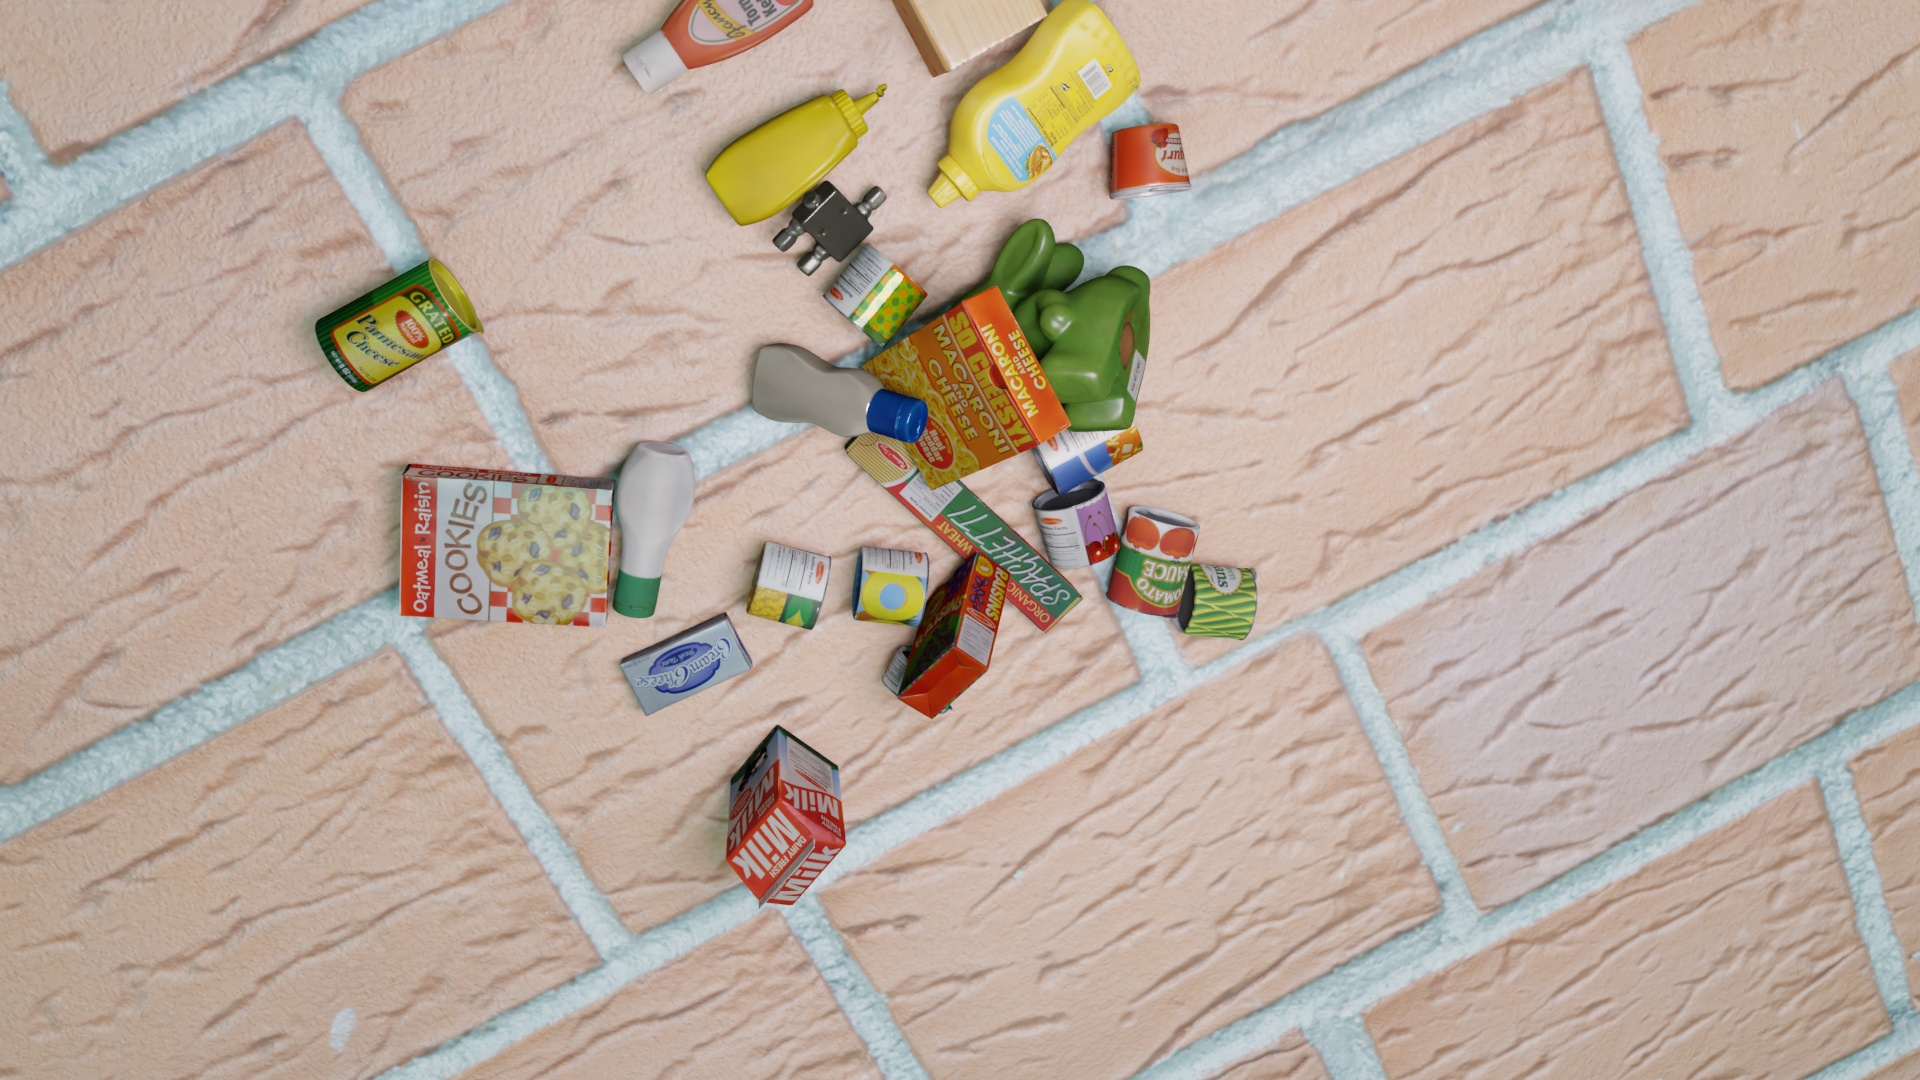
Question:
What are the eight normalized (x, y) image coordinates between 0 and 1 for the cuboid corners of the box of oatmeal-raisin cookies? Your answer should be a list of normalized (x, y) image coordinates between 0 and 1 with bottom face first then top face, all counter-clockwise.
Answer: [(0.316667, 0.567593), (0.314583, 0.582407), (0.31875, 0.451852), (0.320833, 0.441667), (0.211458, 0.556481), (0.205729, 0.571296), (0.206771, 0.437037), (0.2125, 0.426852)]